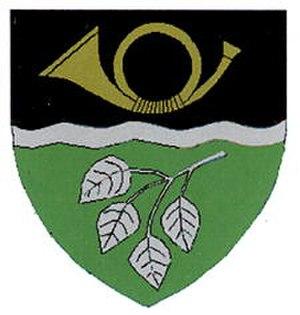
Perschling est une commune autrichienne du district de Sankt Pölten-Land en Basse-Autriche.